Repton Abbey

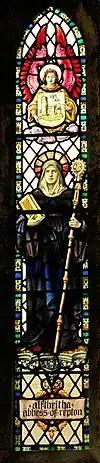
Stained glass window depicting St Alfthritha, former Abbess of Repton

The abbey is traditionally recorded as being founded in about 600 AD by Saint David. However, another source states that the abbey may have been founded around 60 years later by the Mercian royal family.